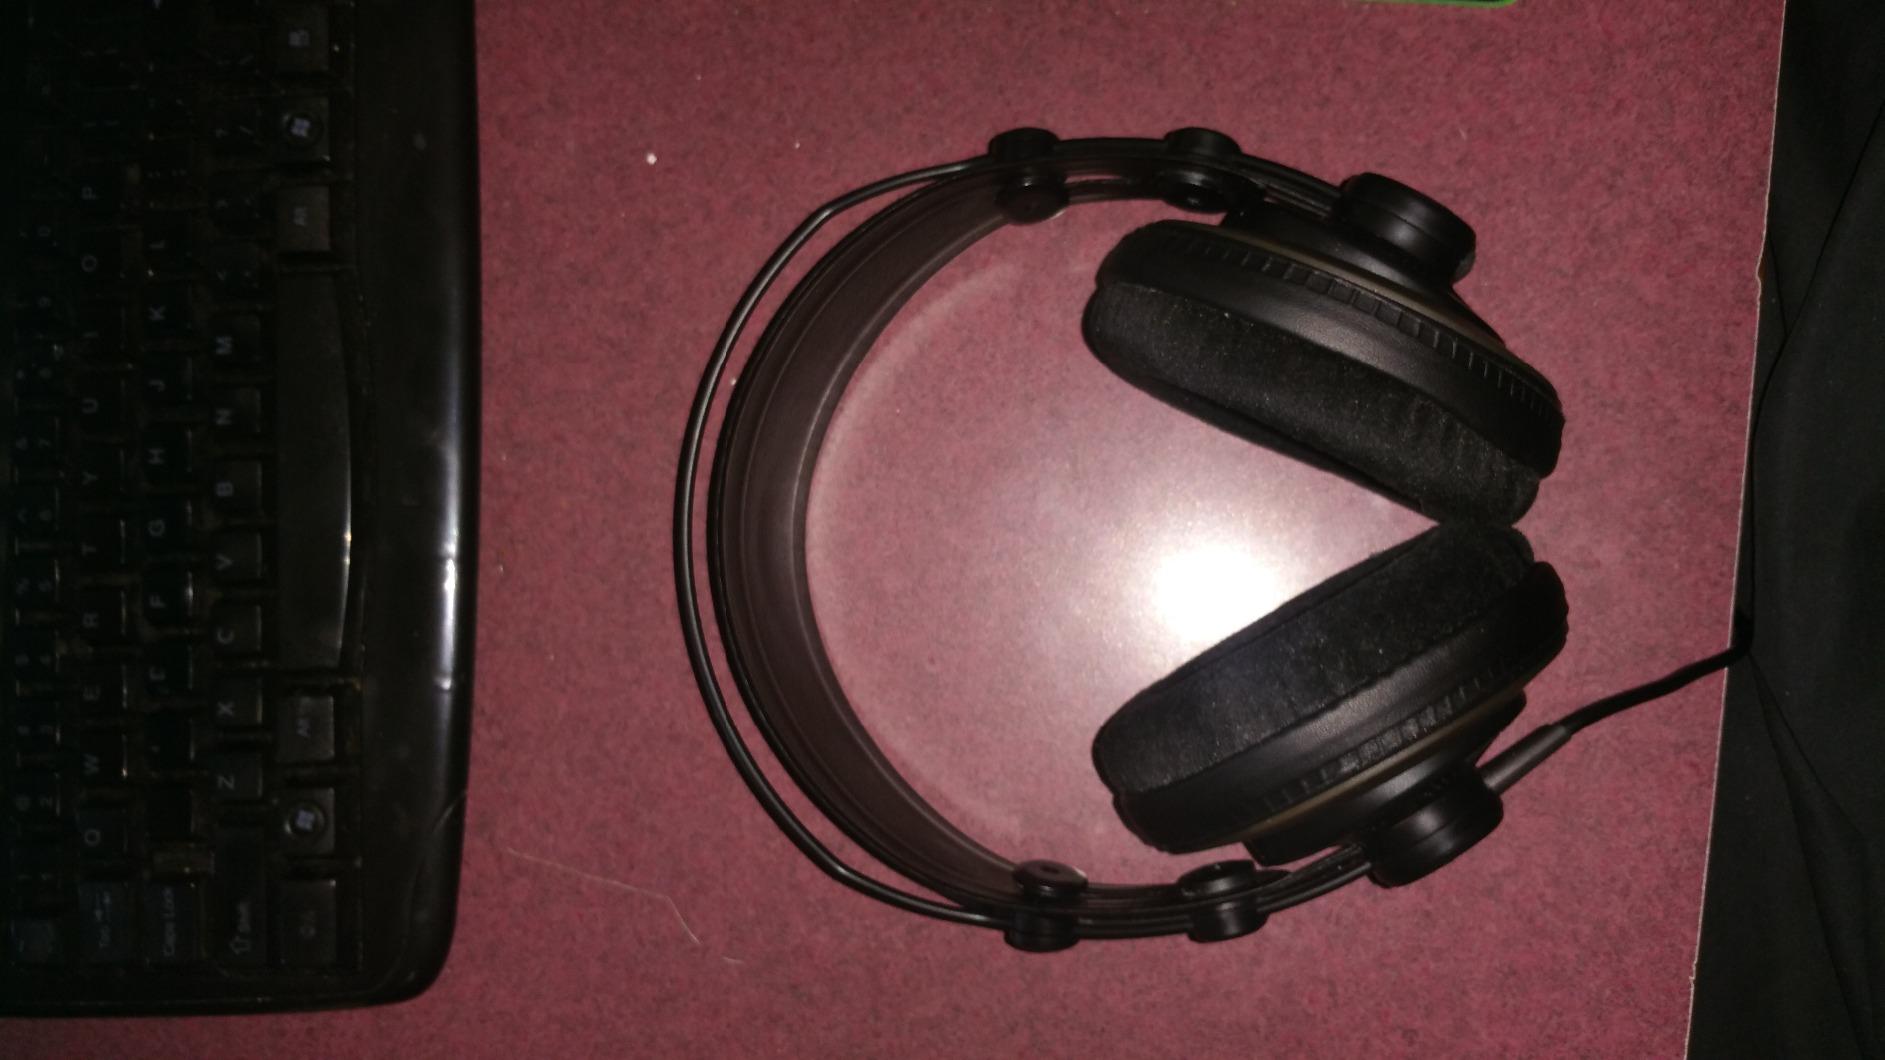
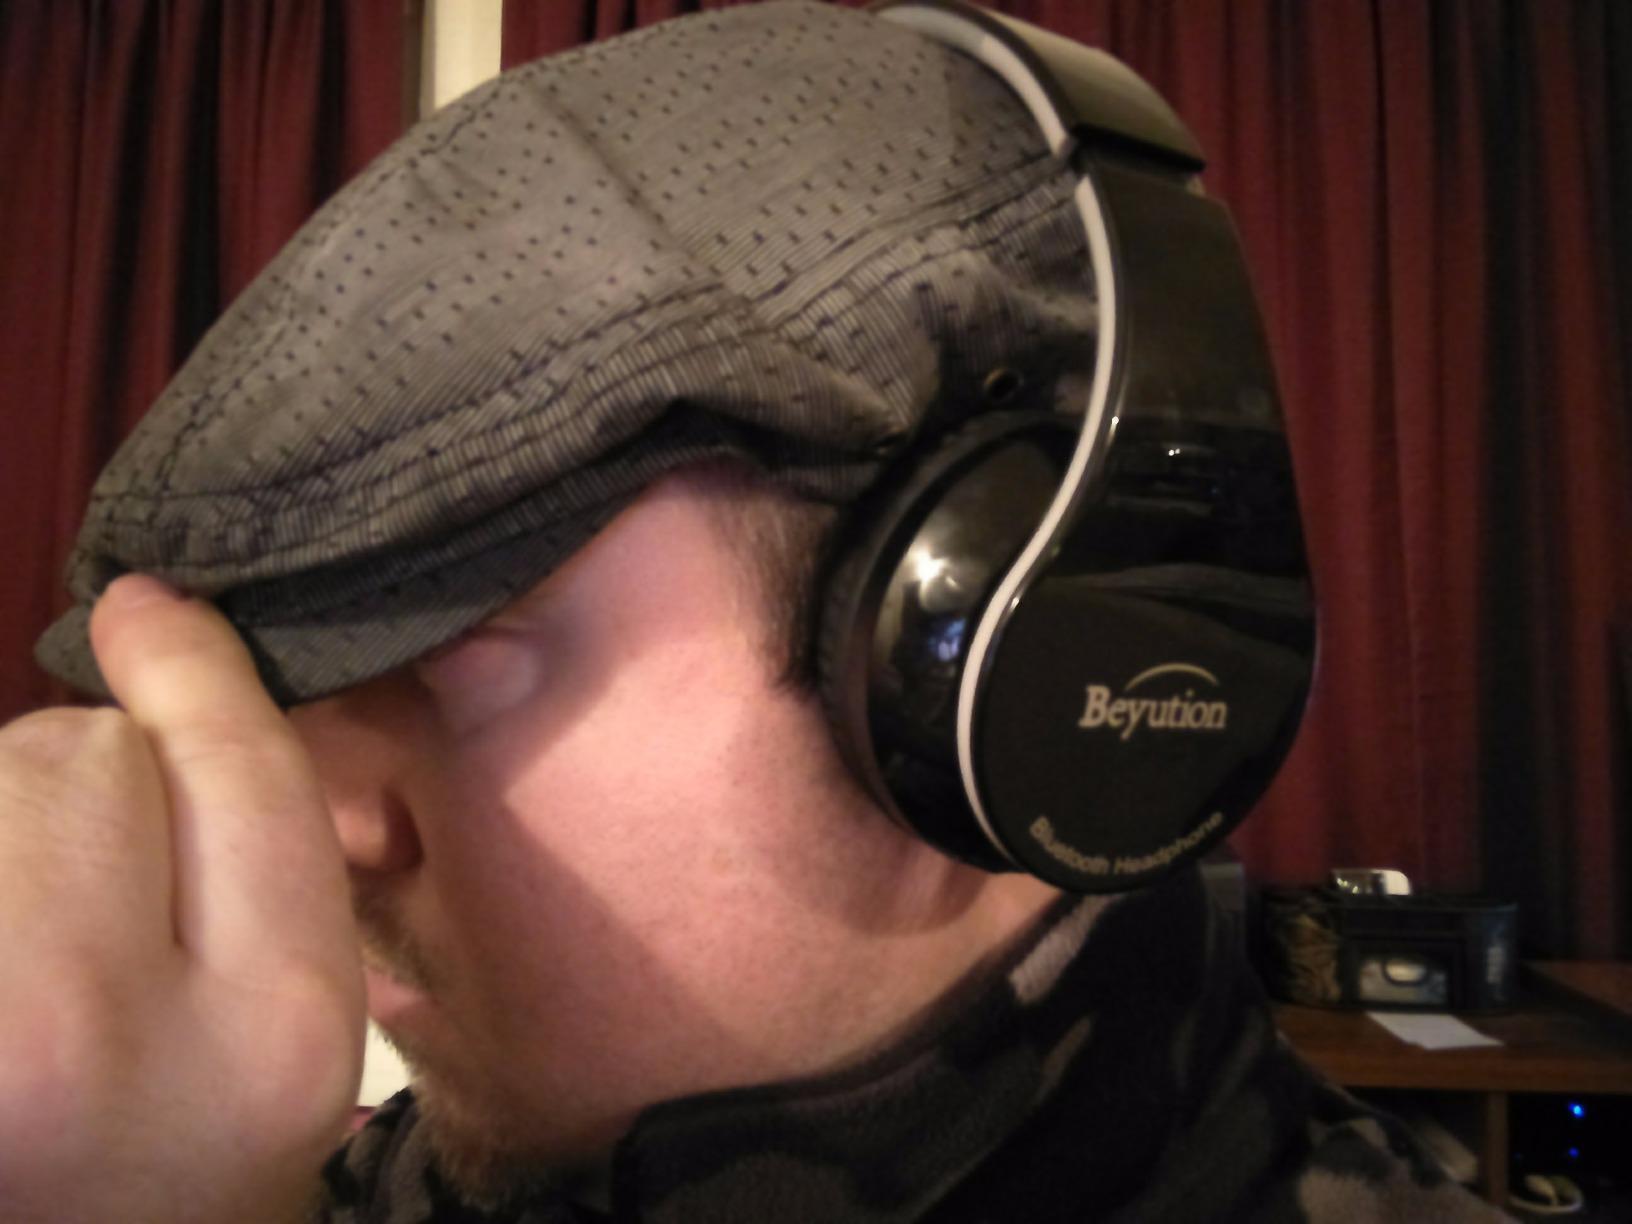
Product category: headphones
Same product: no